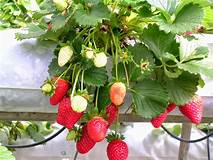
Label: Strawberry